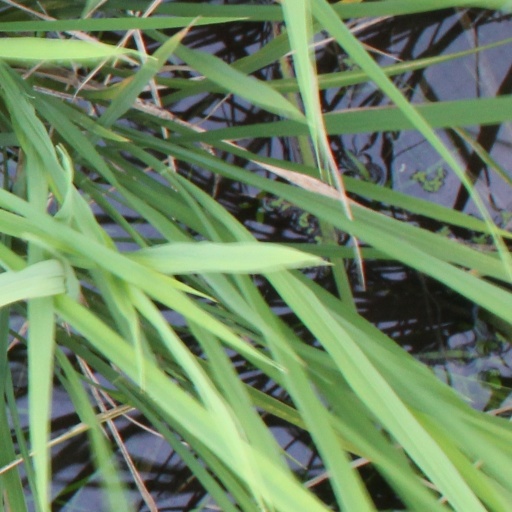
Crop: rice